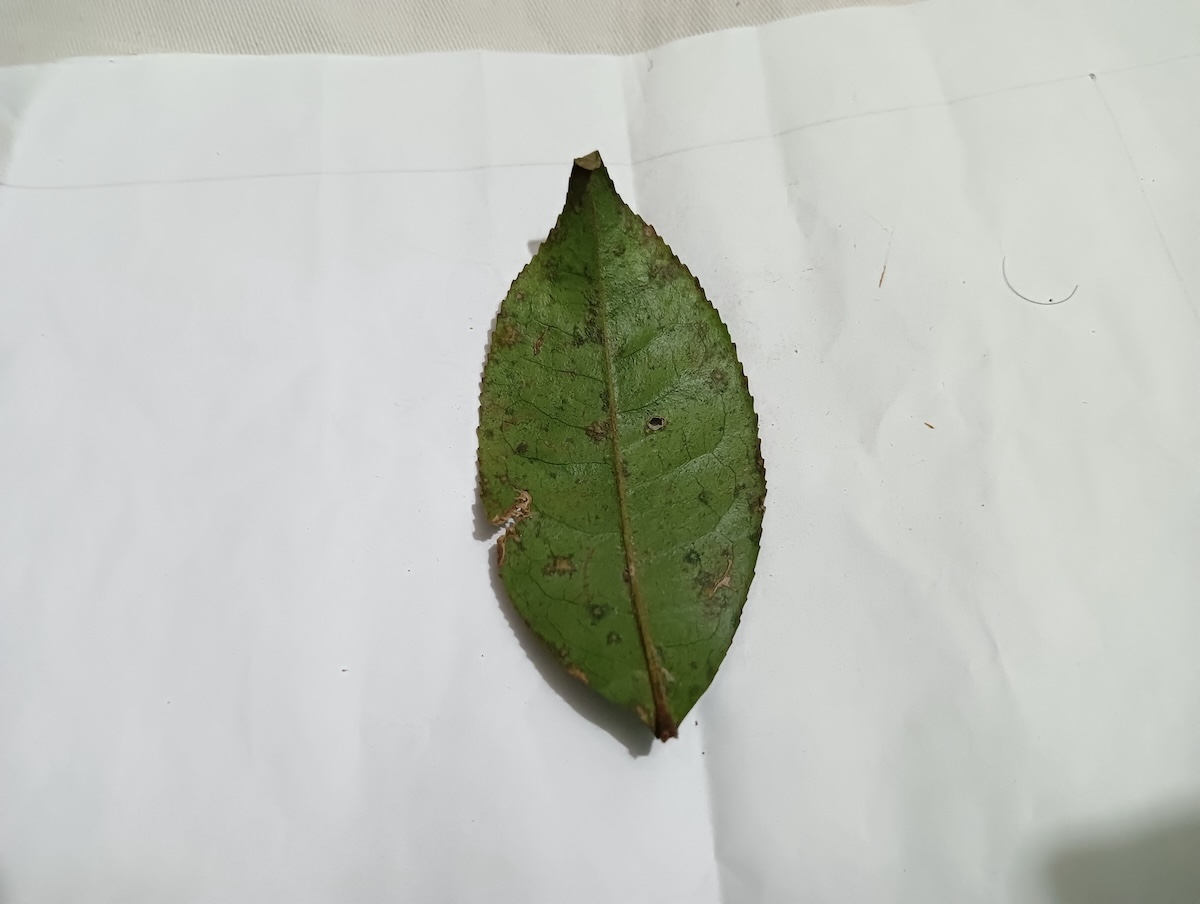
Label: Tea algal leaf spot